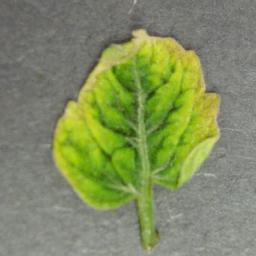
Label: Tomato___Tomato_Yellow_Leaf_Curl_Virus